Sky position (RA, Dec in degrees): 180.195, 20.771
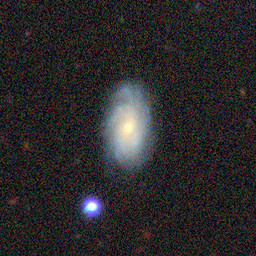
Galaxy morphology: Unbarred Tight Spiral Galaxies